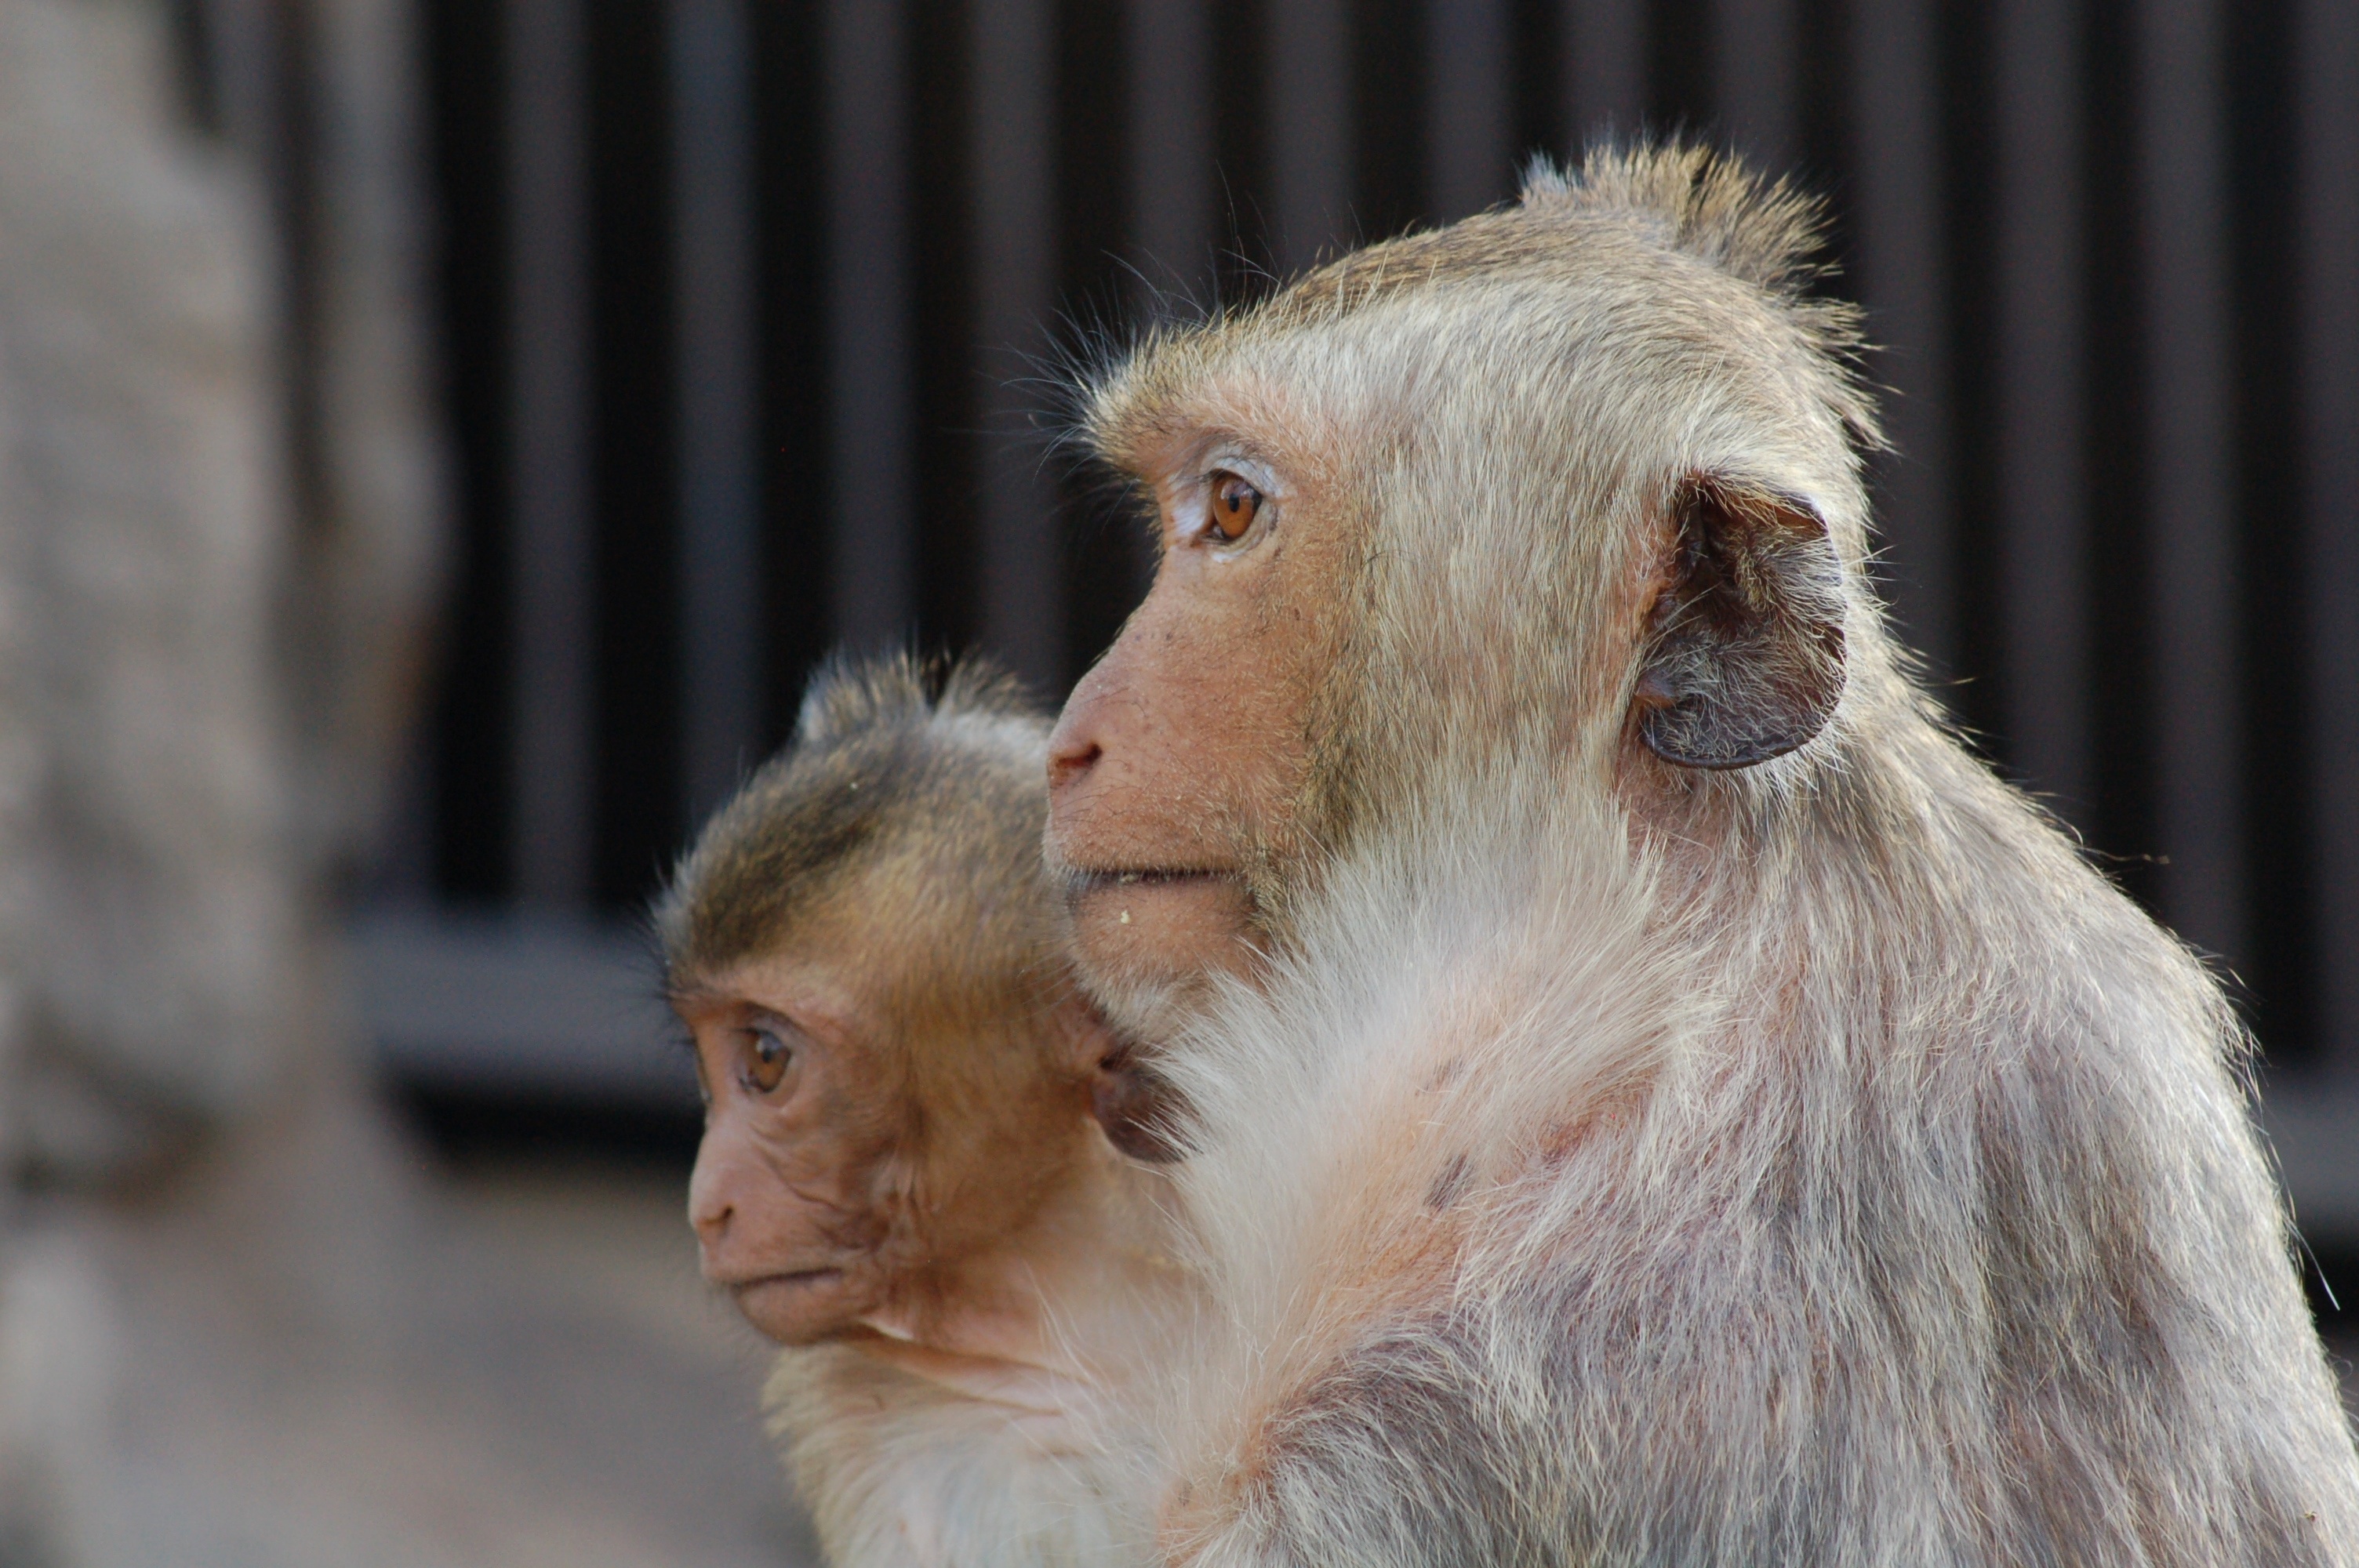
wildlife, zoo, mammal, fauna, primate, chimpanzee, baboon, vertebrate, macaque, old world monkey